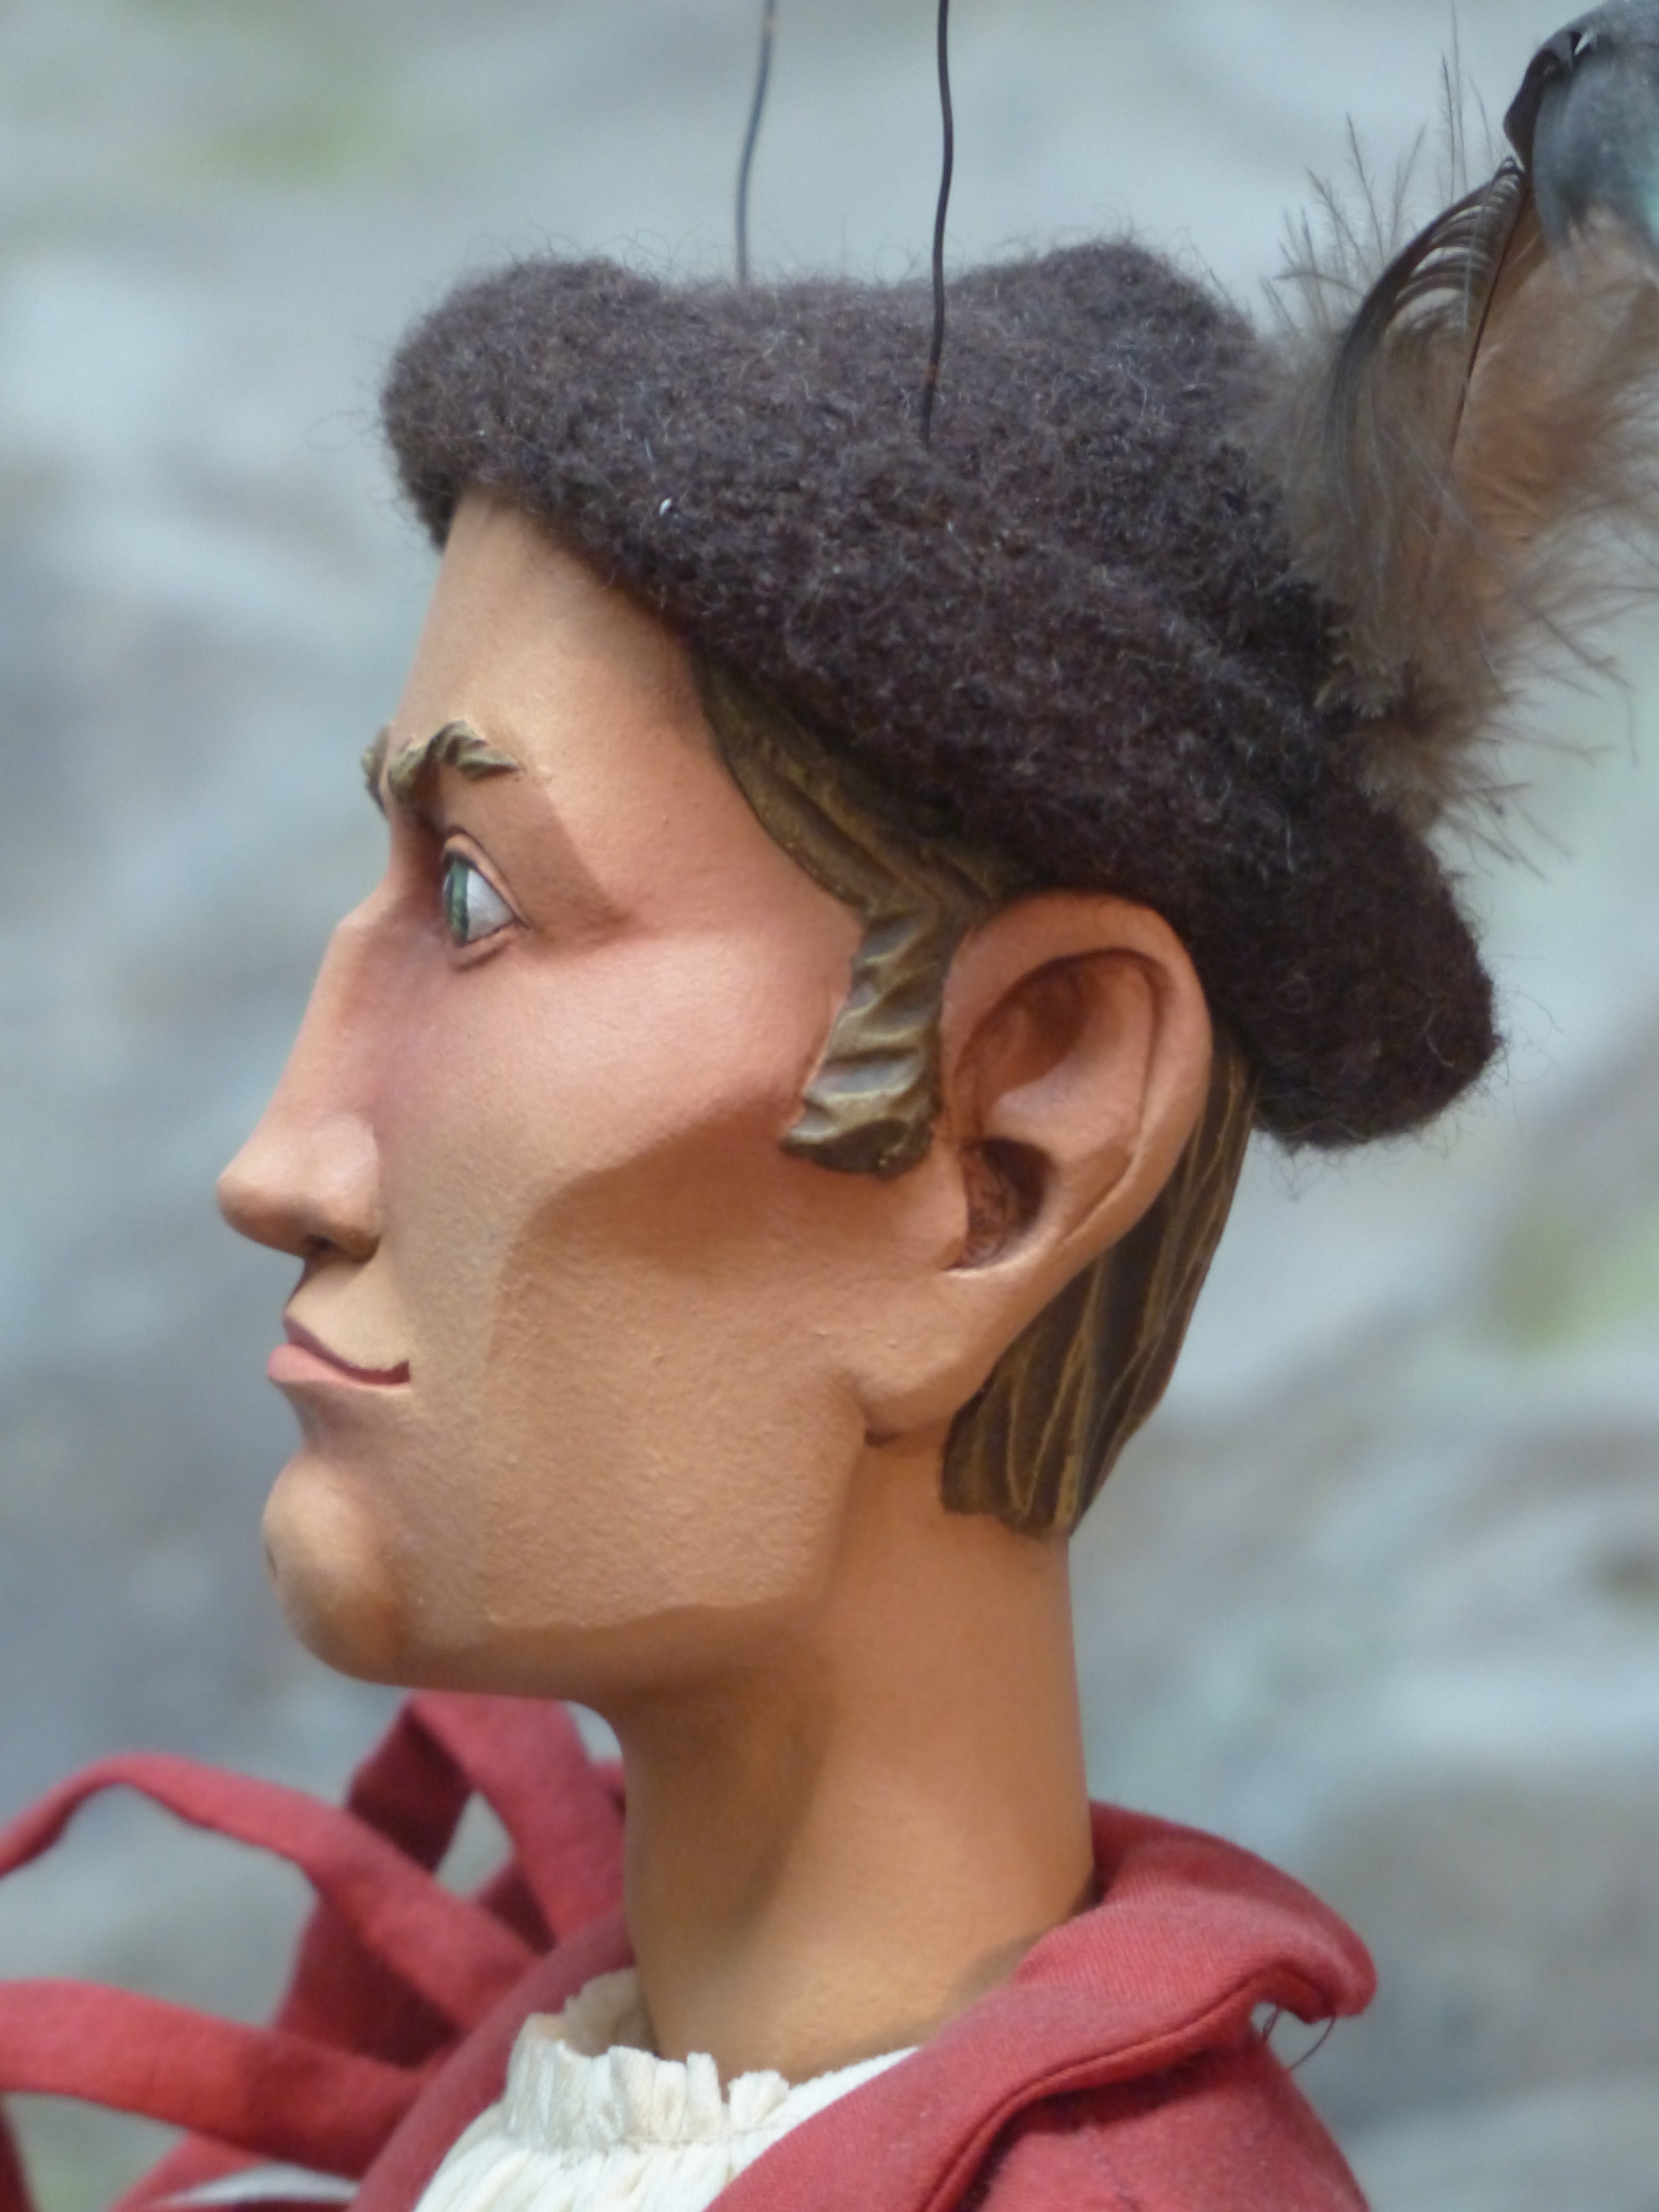
man, hair, fur, model, human, fashion, ear, hairstyle, long hair, close up, puppet, face, doll, nose, eye, head, skin, beauty, organ, peron, acting, surprised, photo shoot, puppeteer